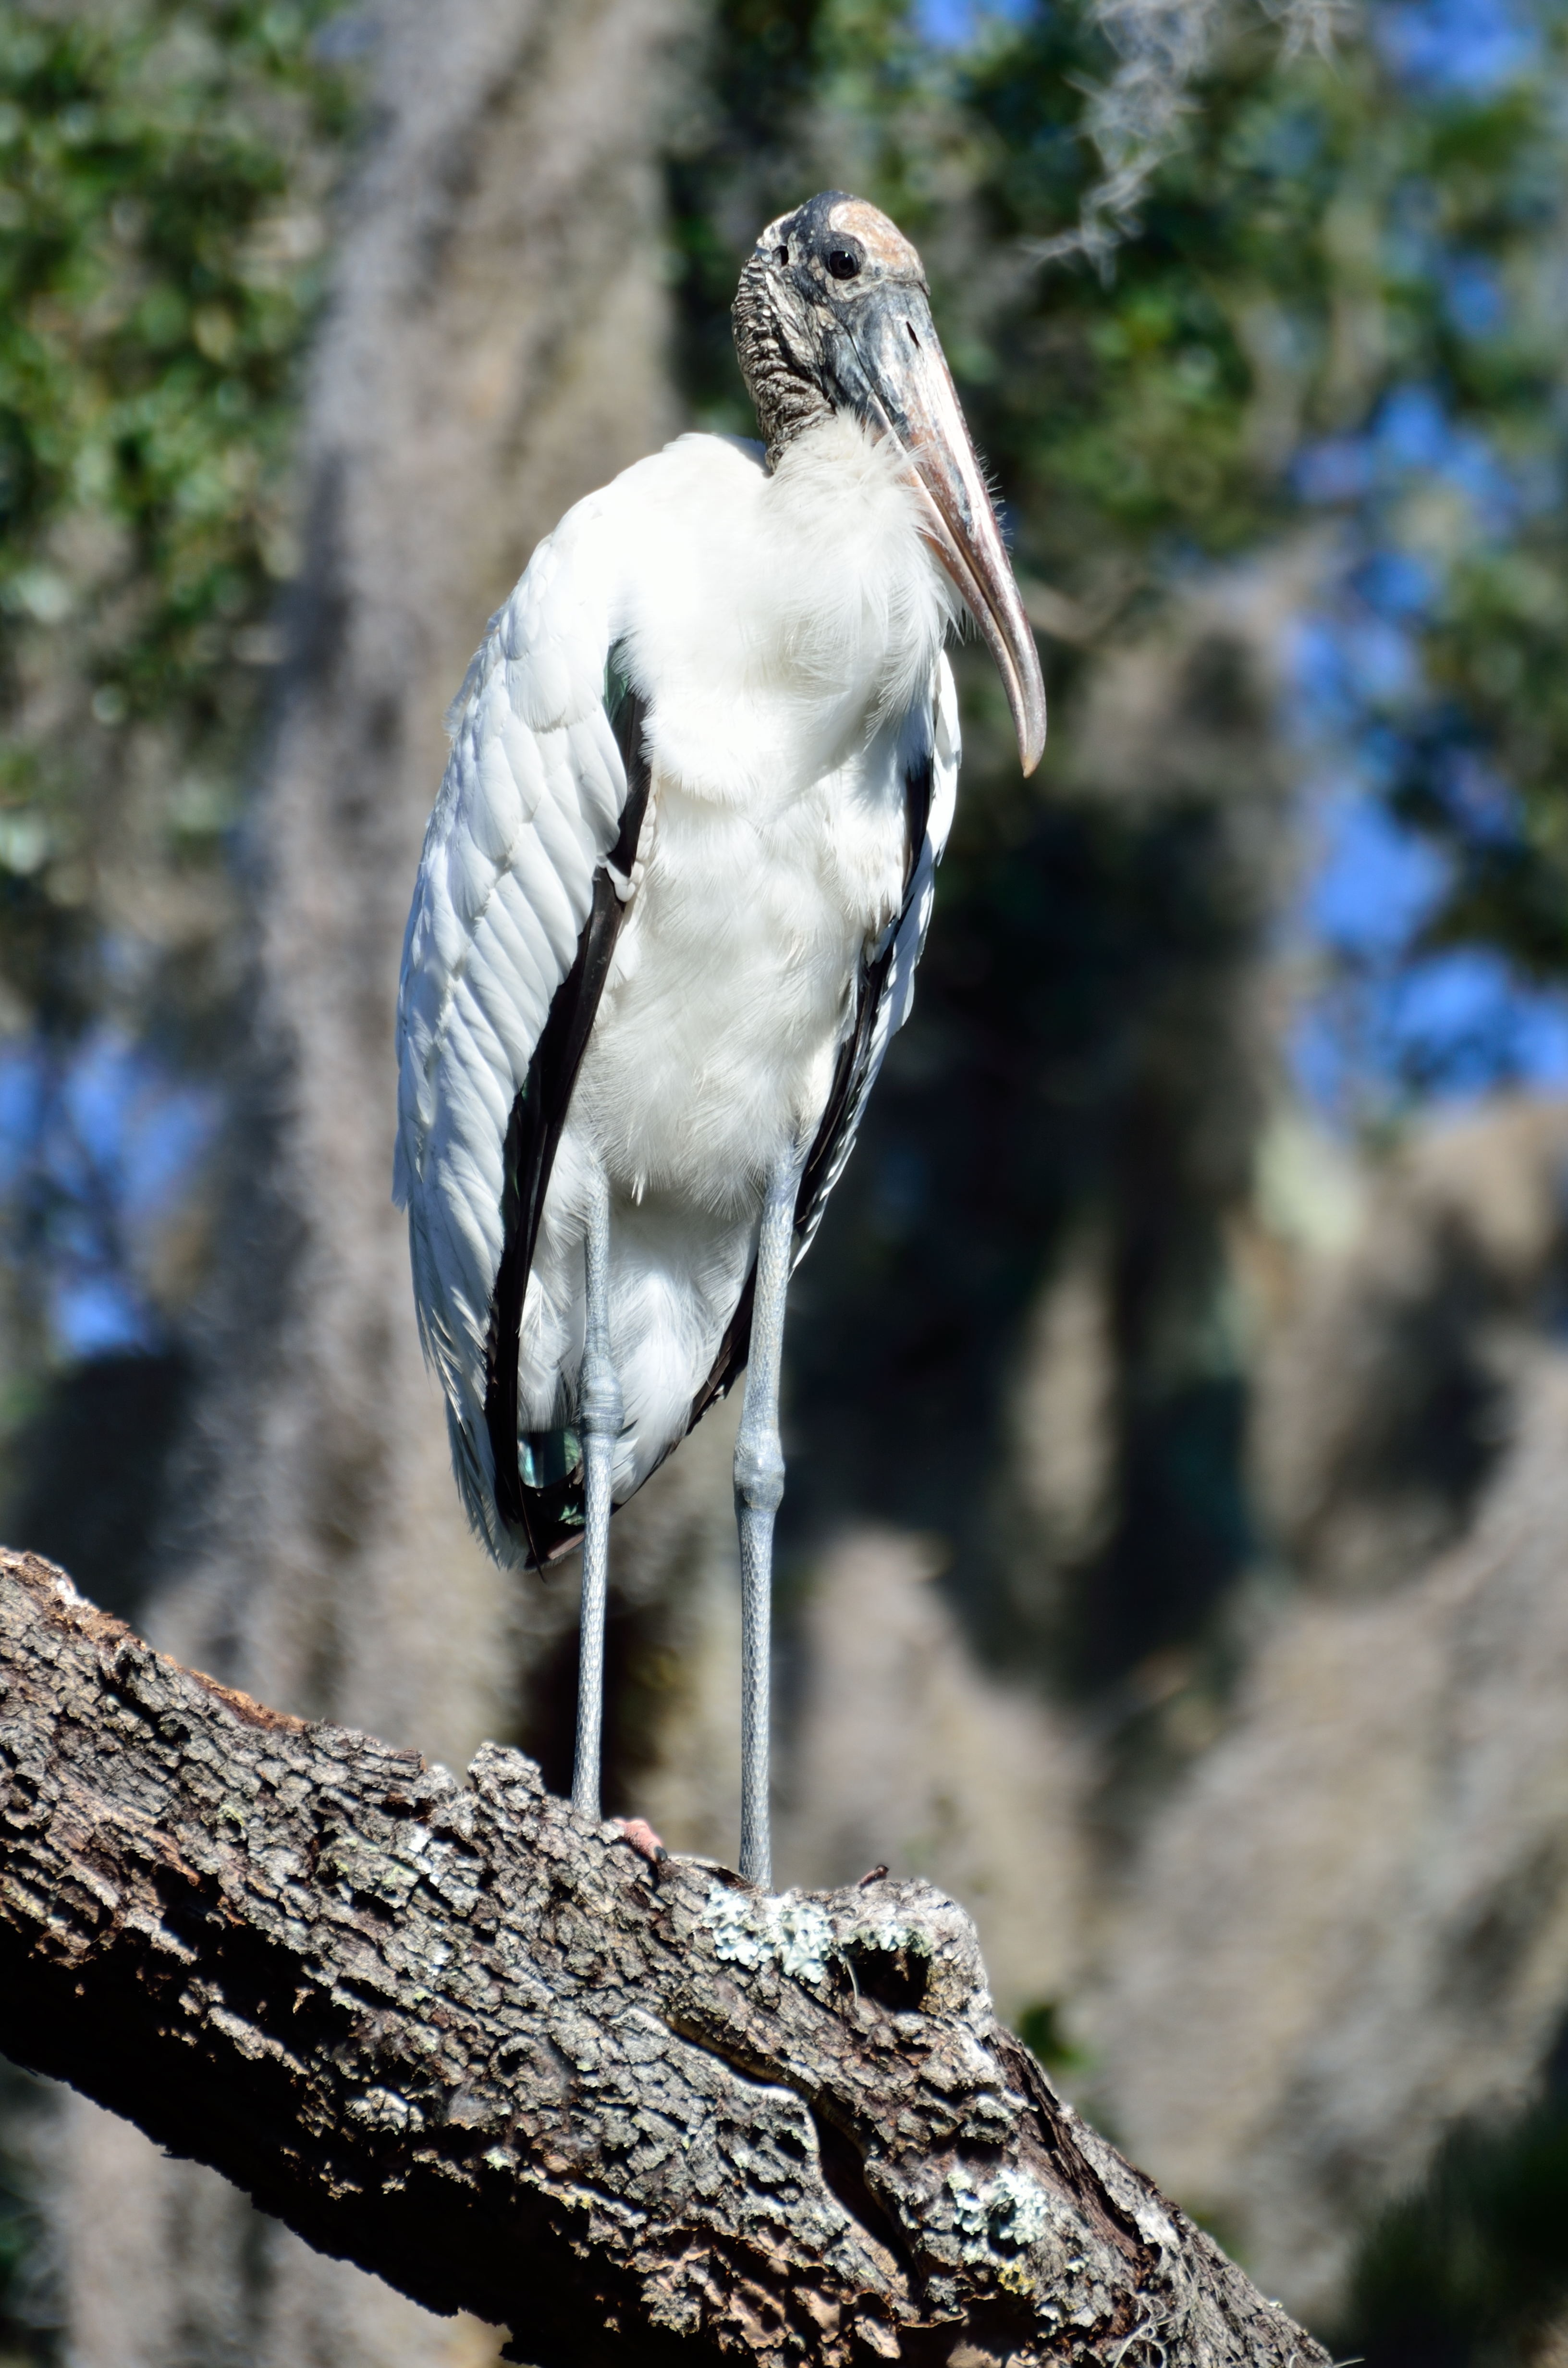
tree, nature, swamp, bird, wing, white, animal, wildlife, wild, environment, zoo, beak, fauna, stork, plumage, ornithology, one, feathers, wings, head, wetland, vertebrate, large, bill, florida, birding, wood stork, mycteria, ciconiiformes